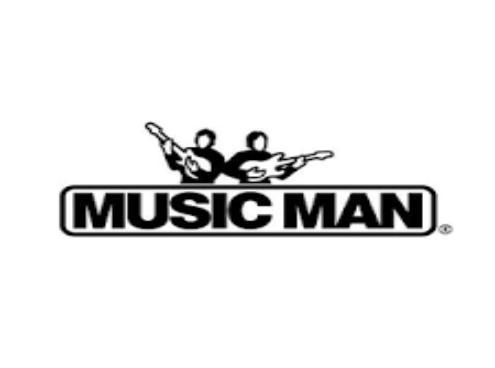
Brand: music man-1
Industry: Leisure